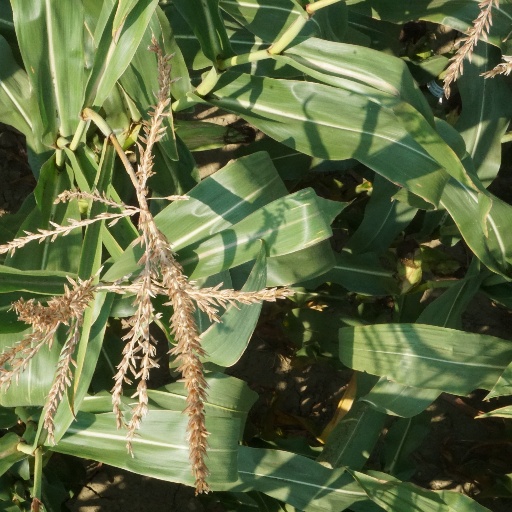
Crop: maize; corn